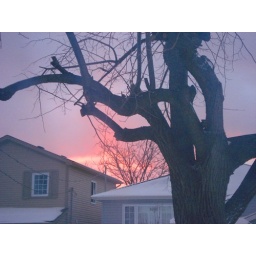
These pictures aren't really clear because they were taken through the windows in the front of our house.